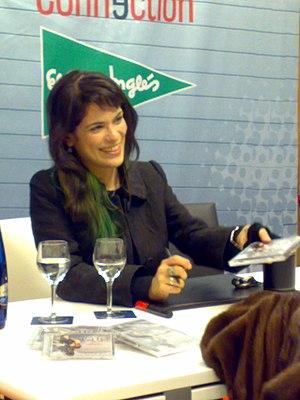
Cristina Pato est une sonneuse de gaita, cornemuse galicienne et pianiste espagnole.